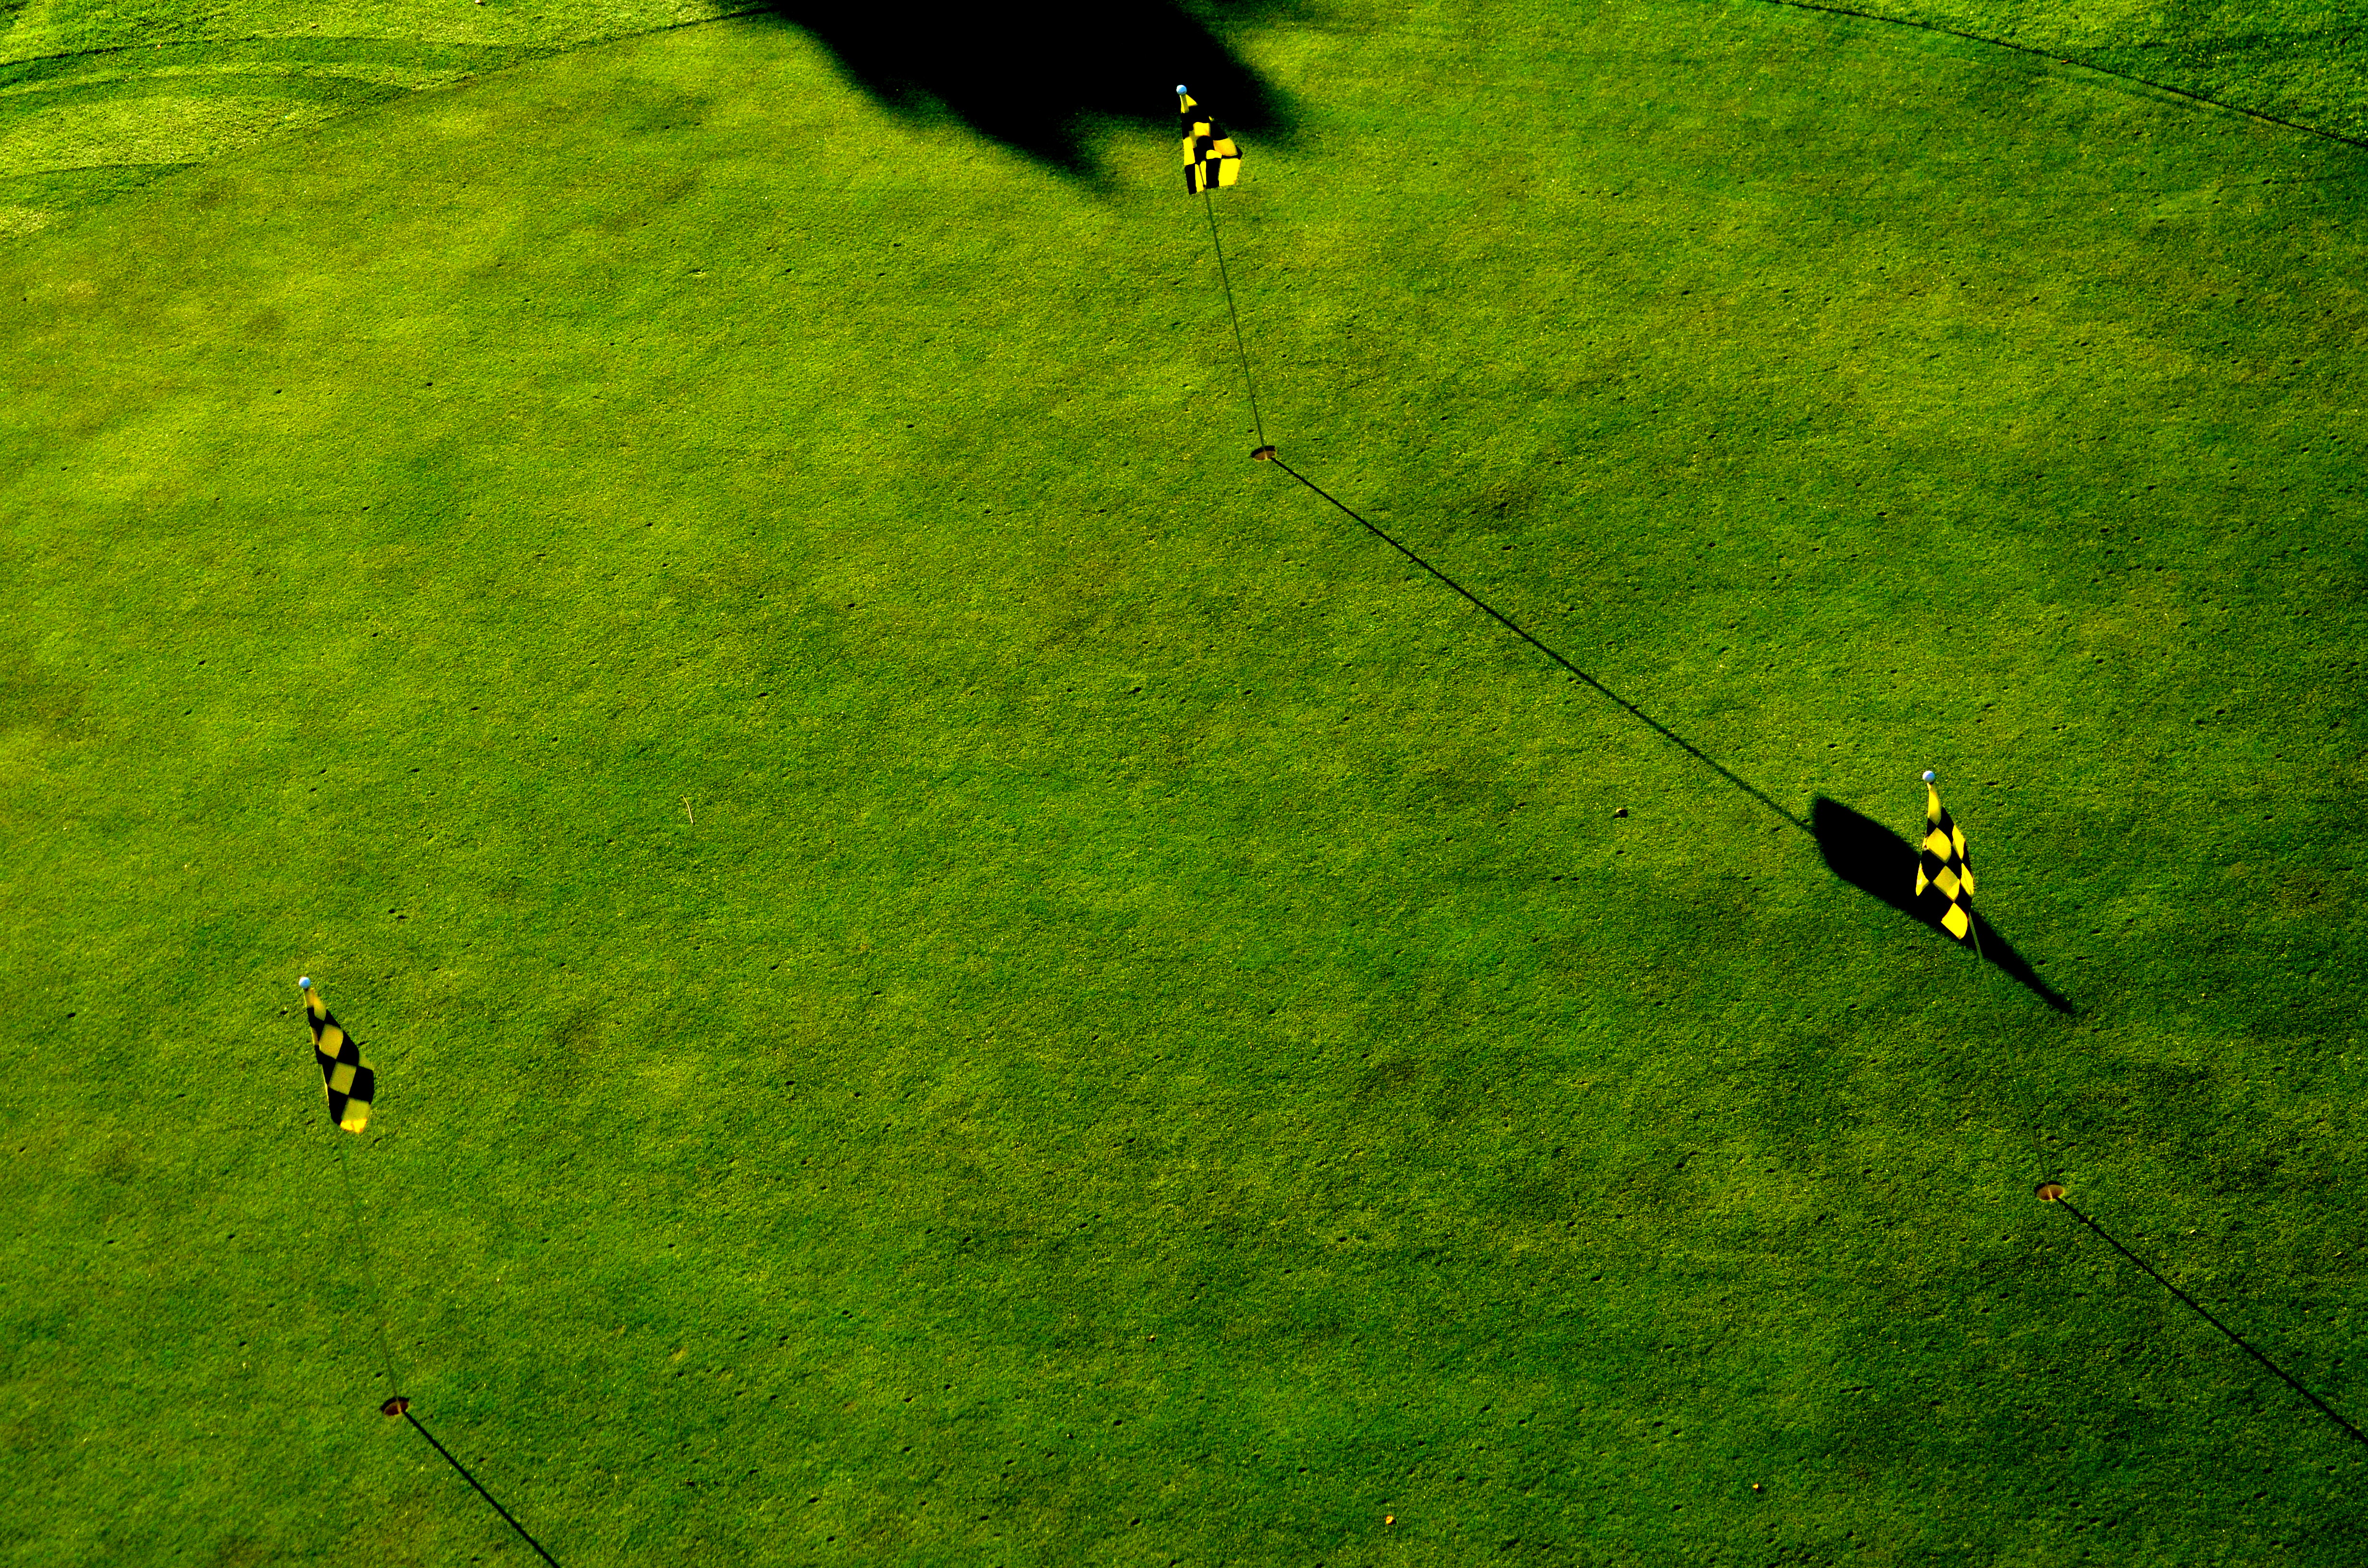
golf, plant, vertebrate, leaf, People in nature, grass, tree, biome, slope, grassland, groundcover, landscape, meadow, grass family, lawn, prairie, pasture, natural landscape, flooring, field, artificial turf, shadow, wildlife, air sports, leisure, recreation, yard